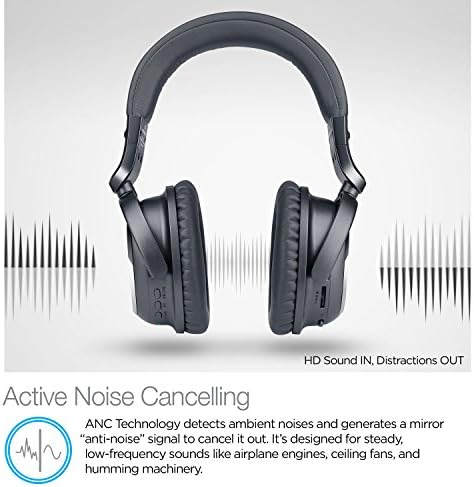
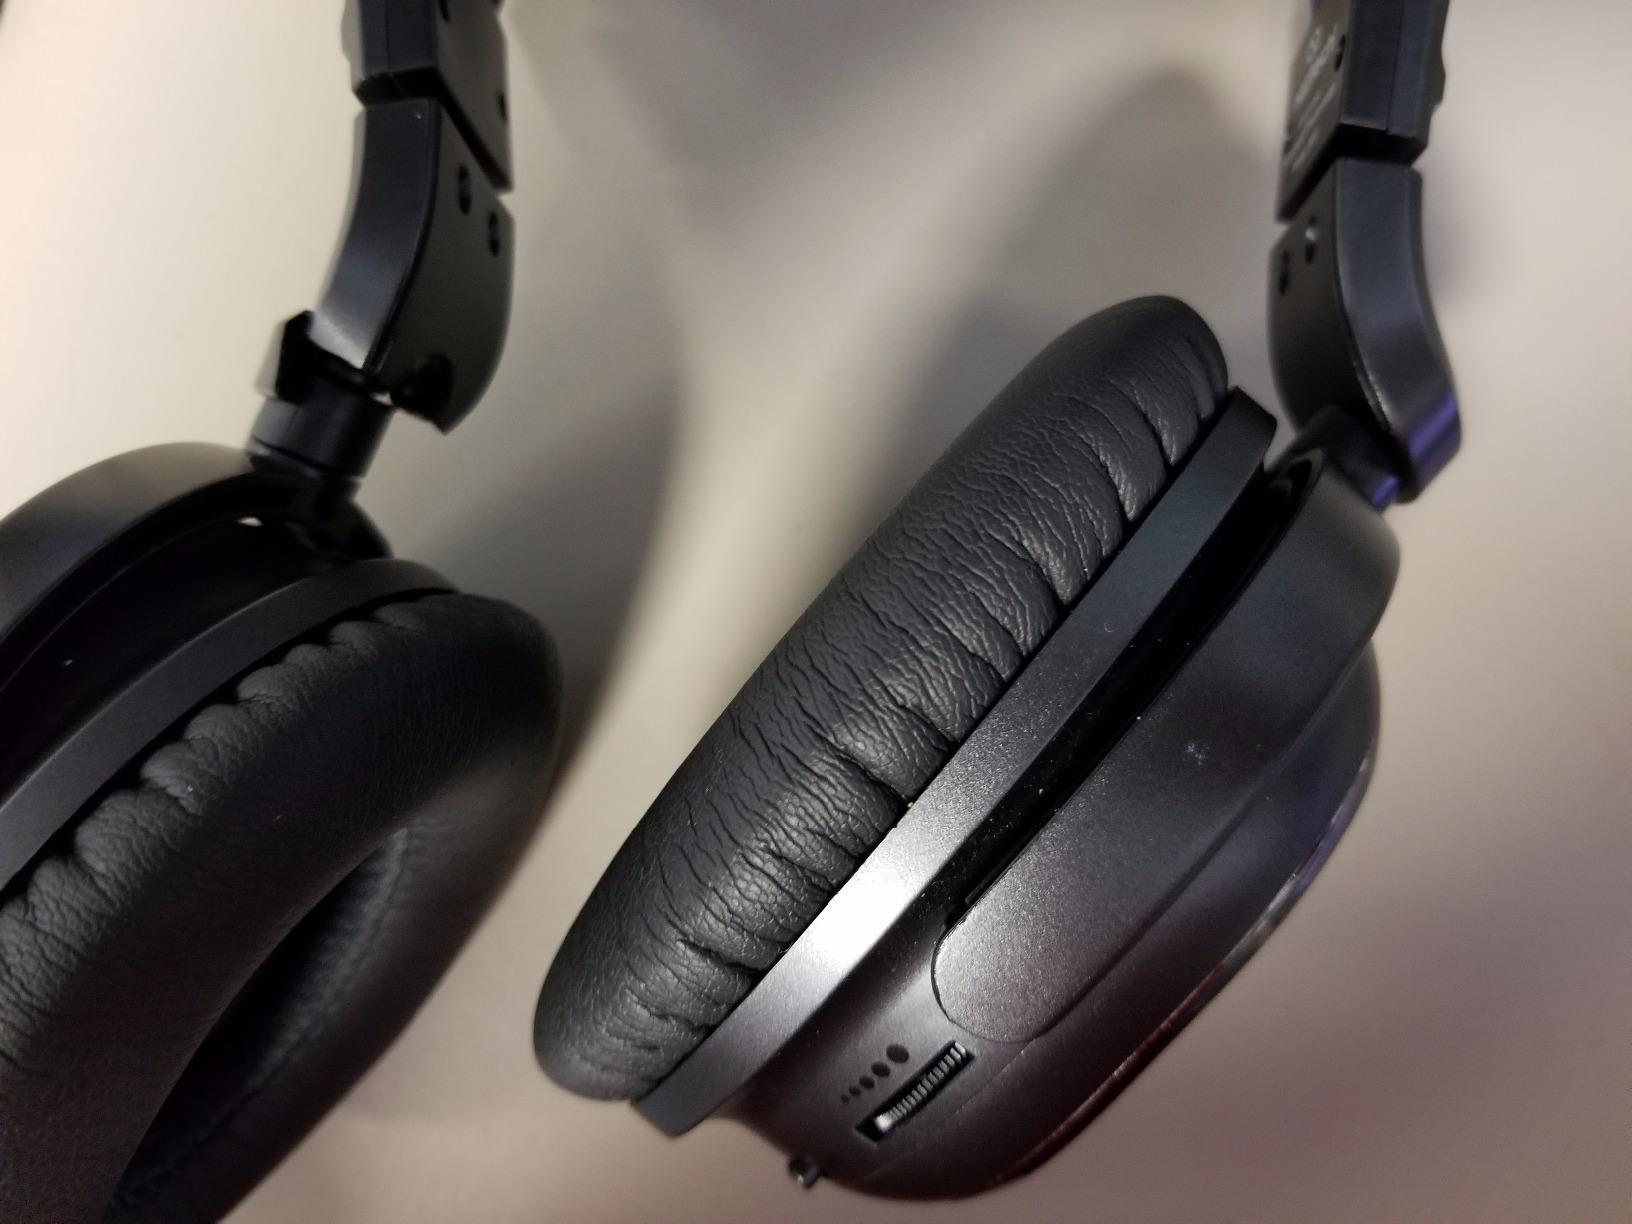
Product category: headphones
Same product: yes